Answer in natural language. Which object is closer to the camera taking this photo, twotiered metal cart or blue square wall painting? Choose between the following options: blue square wall painting or twotiered metal cart
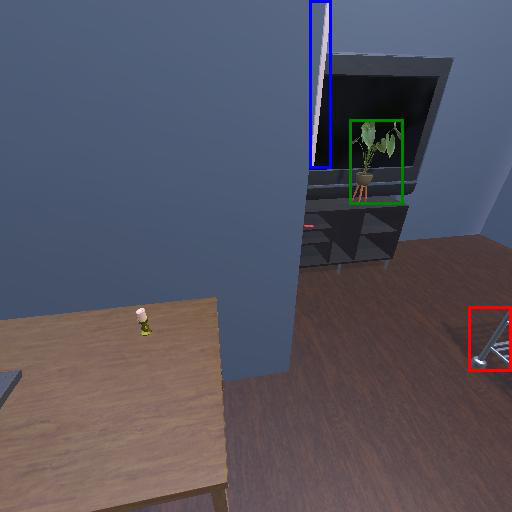
<answer>blue square wall painting</answer>